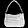
Label: Bag